Bluemont Presbyterian Church and Cemetery

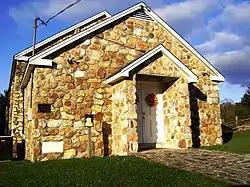
Bluemont Presbyterian Church, October 2009

Bluemont Presbyterian Church and Cemetery is a historic Presbyterian church located near Fancy Gap, Patrick County, Virginia. It is one of the "rock churches" founded by Bob Childress. It was built between 1919 and 1950, and is a small frame church building faced in natural quartz and quartzite stone. It features a Gothic styled hexagonal bell tower. The rock facing was added to the frame building in 1946.